Azur Lane

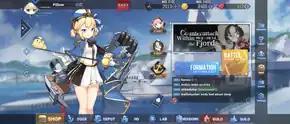
Main interface, with the character "Hardy". Players may select a character to appear on main interface as a "secretary".

"Azur Lane" is a side-scrolling shoot 'em up, simulation and role-playing video game. Players collect characters that are moe anthropomorphic interpretations of World War II warships ("shipgirls"), mainly from the United States Navy, Royal Navy, Imperial Japanese Navy and Kriegsmarine, with other ships from the French Navy (both Vichy and Free France flavors), Republic of China Navy, People's Liberation Army Navy, Regia Marina, Soviet Navy, Imperial Russian Navy, and Imperial German Navy being added later; additionally, ships from the Golden Age of Piracy were added in as a faction named Tempesta. Players organize them into fleets of six and confront AI-controlled enemies or other players' fleets. These ships can gain experience points (EXP) from various methods (such as from battles, completing commissions, or placing these ships into Dormitories), and they require a certain amount of EXP to gain a stronger level. They have a certain maximum level limit on how far players can level up their ships, which can be increased via Limit Break. Most characters have their own set of upgradable abilities that can be activated in battle.